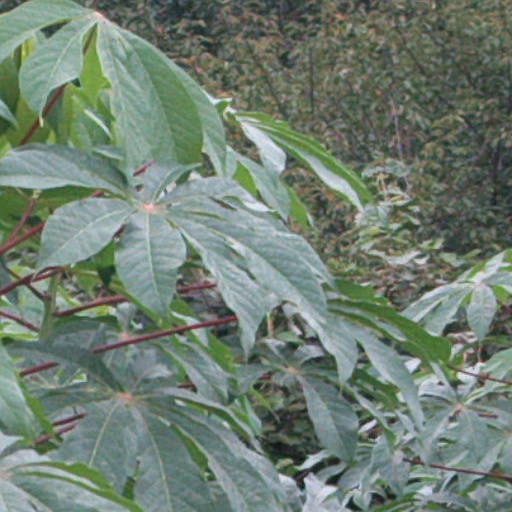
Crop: cassava